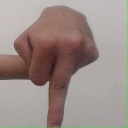
अक्षर: प